College of Engineering, Guindy

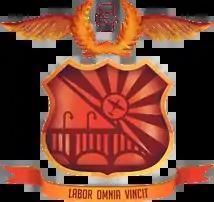
Seal of College of Engineering, Guindy

The College of Engineering, Guindy (CEG) is a public engineering college situated in Chennai, India. It is Asia's oldest technical institution, founded in 1794. It is also the oldest technical institution to be established outside Europe.